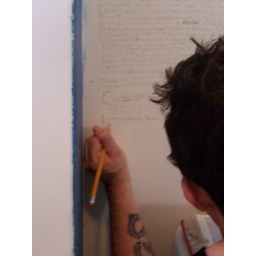
Adam Glasseye (Douglas Smith) writes definitions all over the bathroom walls in preparation for scene 57